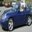
Label: automobile